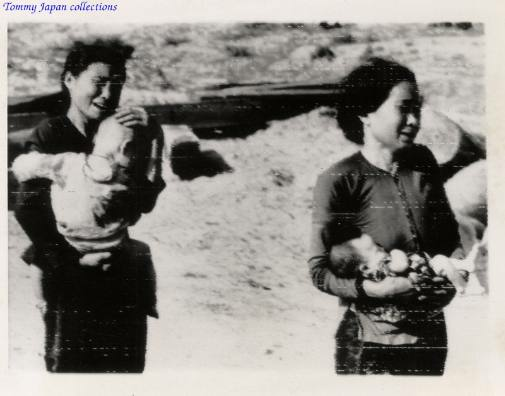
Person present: Yes